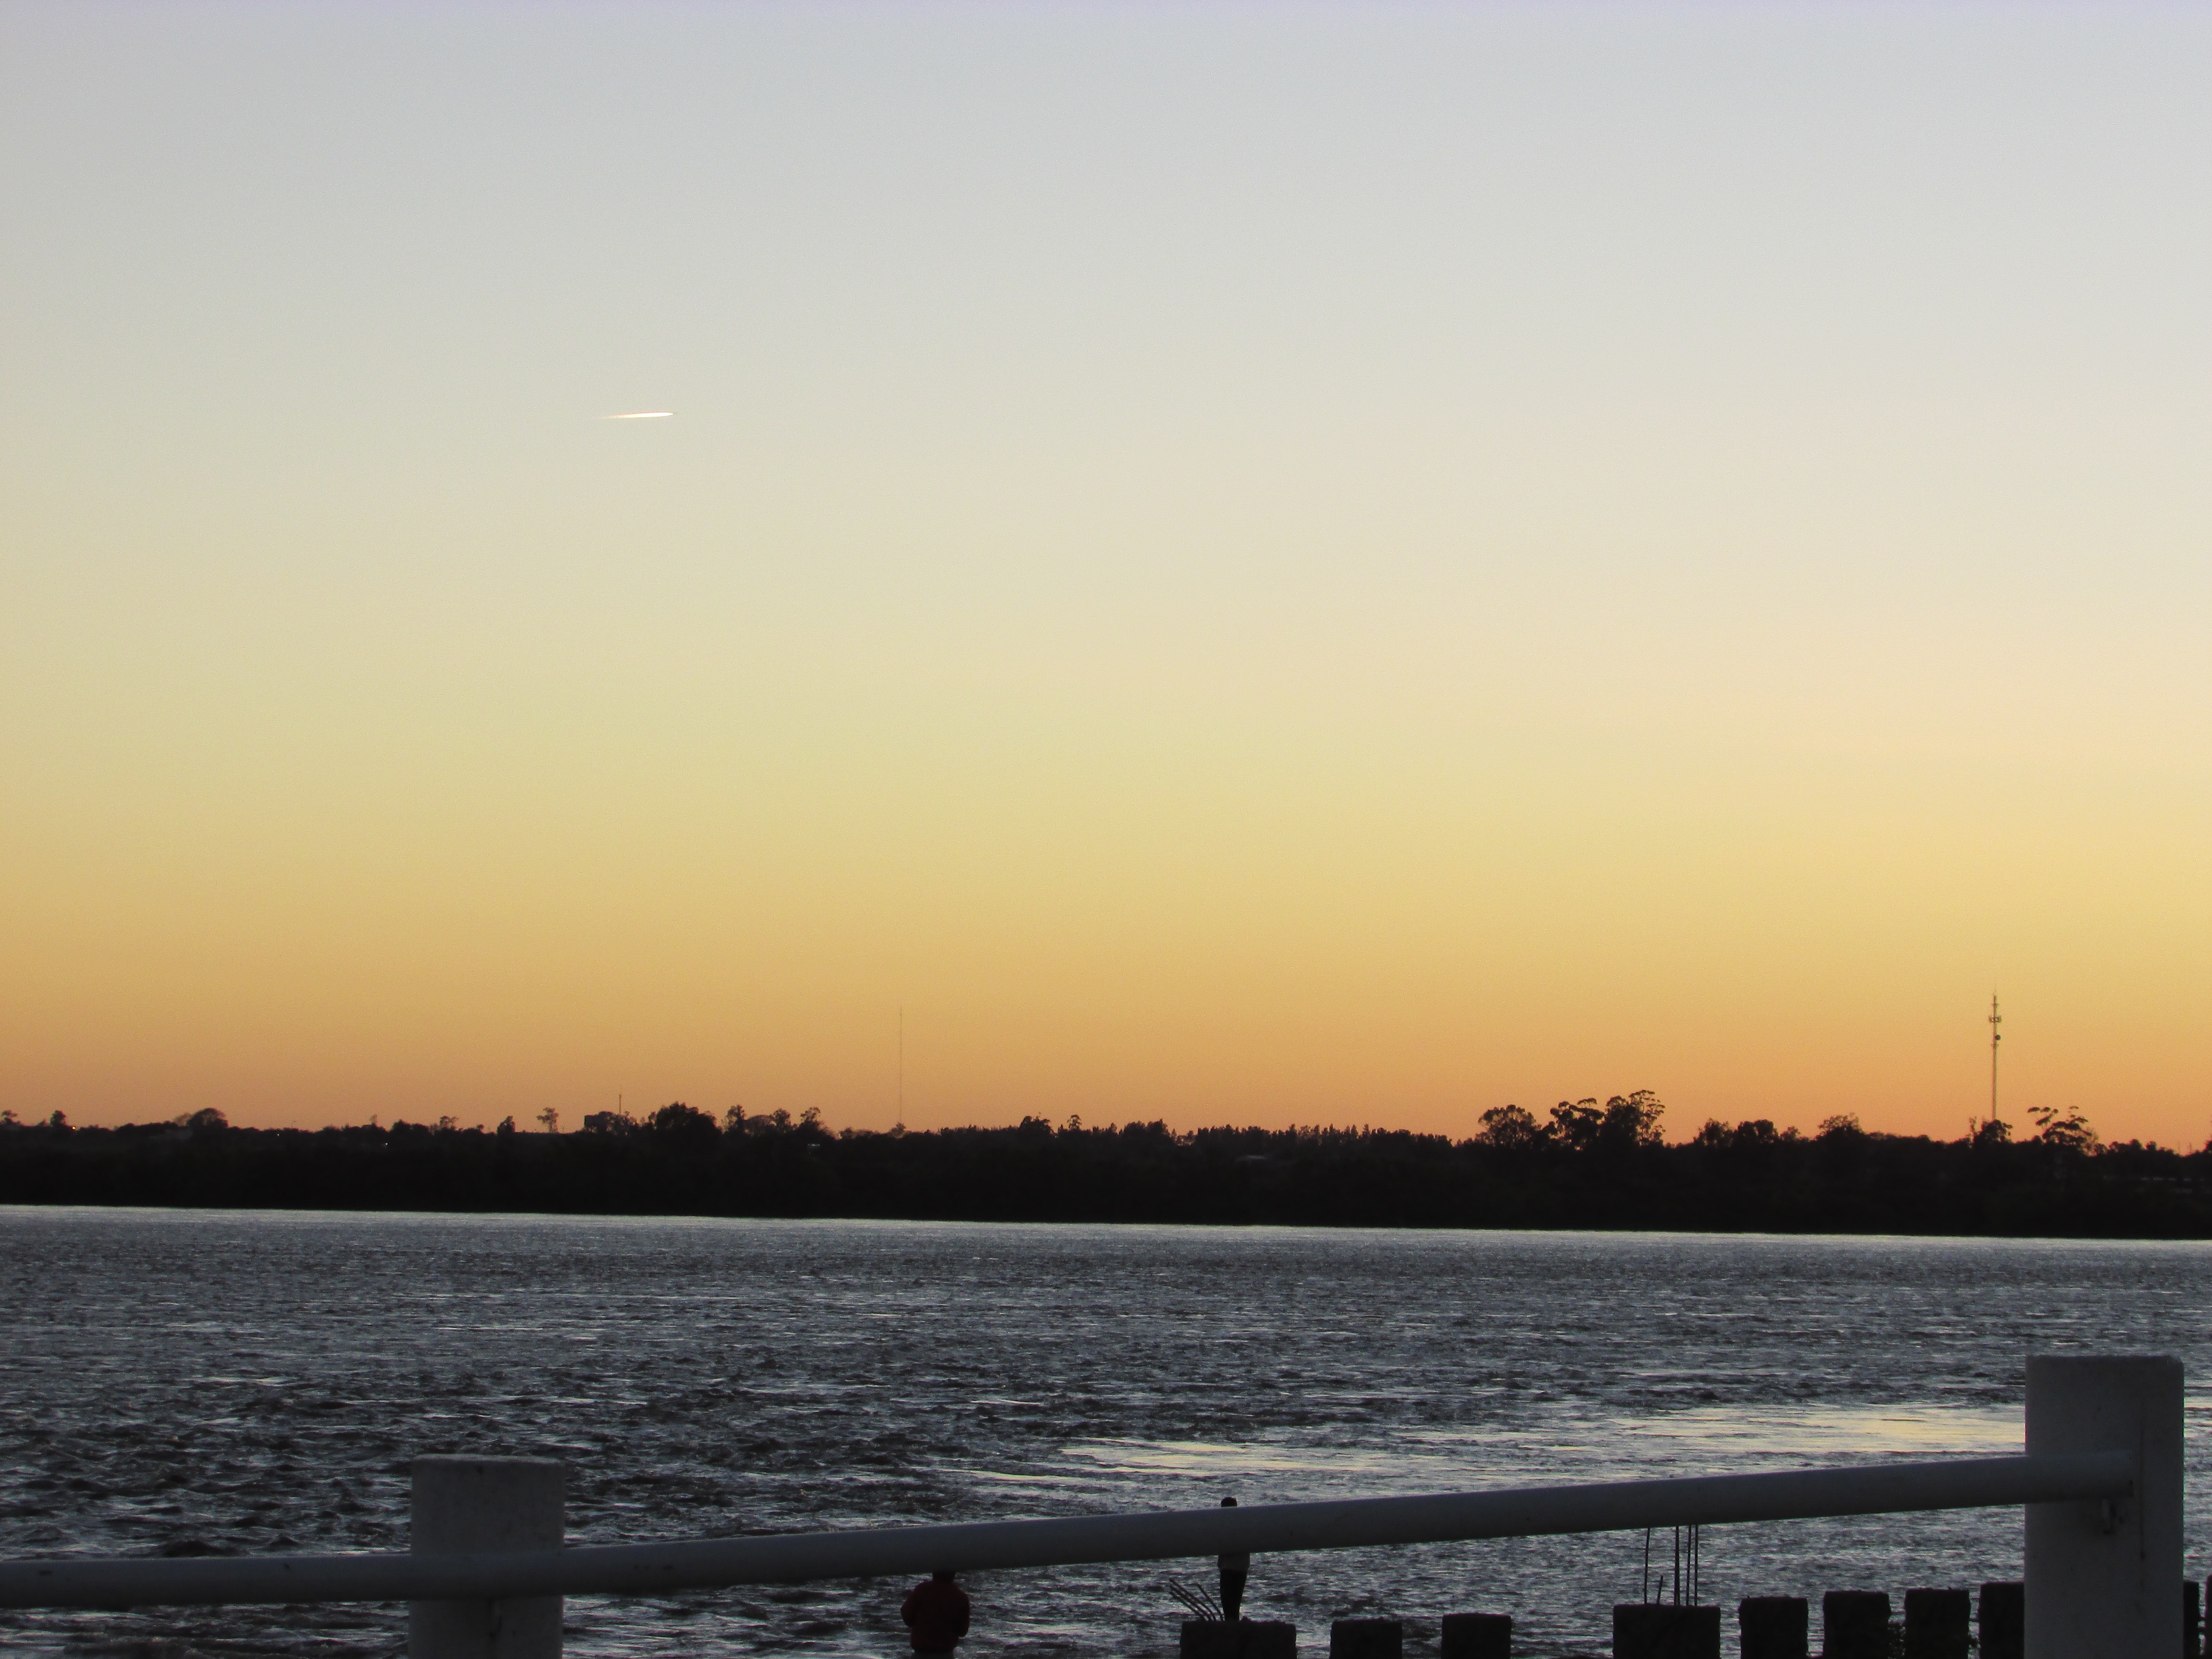
sea, coast, ocean, horizon, sun, sunrise, sunset, skyline, sunlight, morning, dawn, river, dusk, evening, reflection, bay, afterglow, atmospheric phenomenon